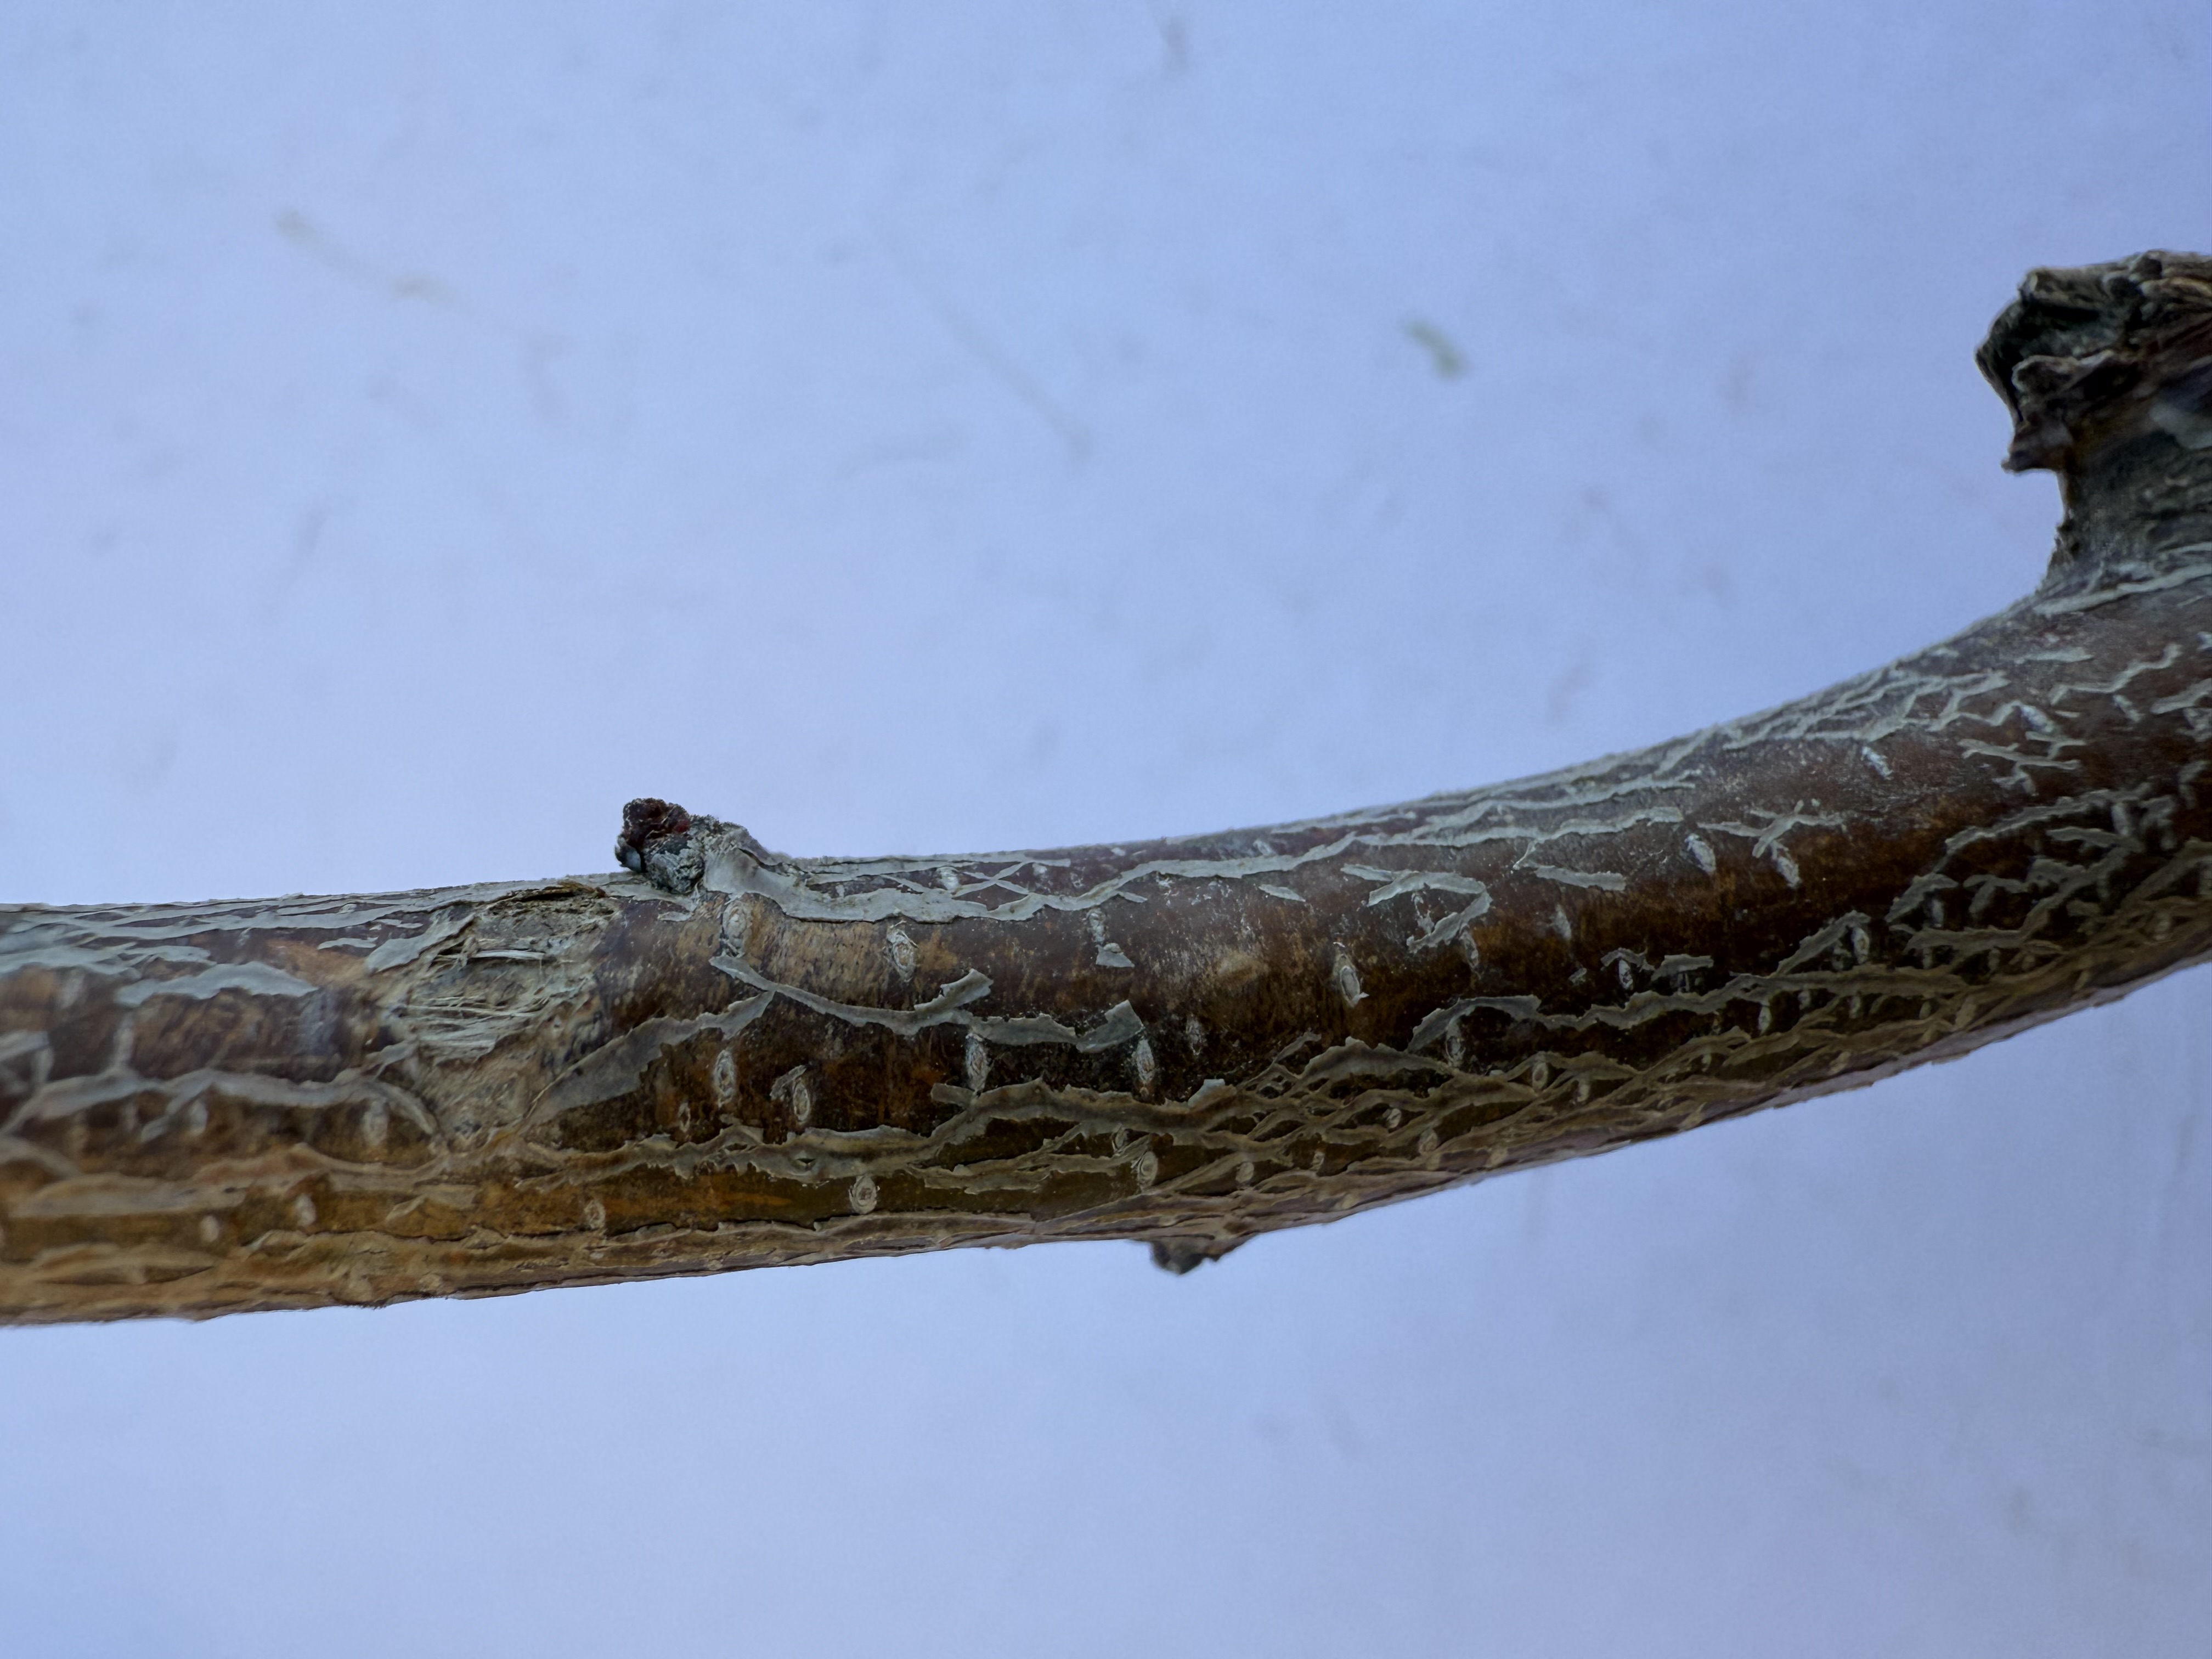
Variety: Sekerpare Apricot